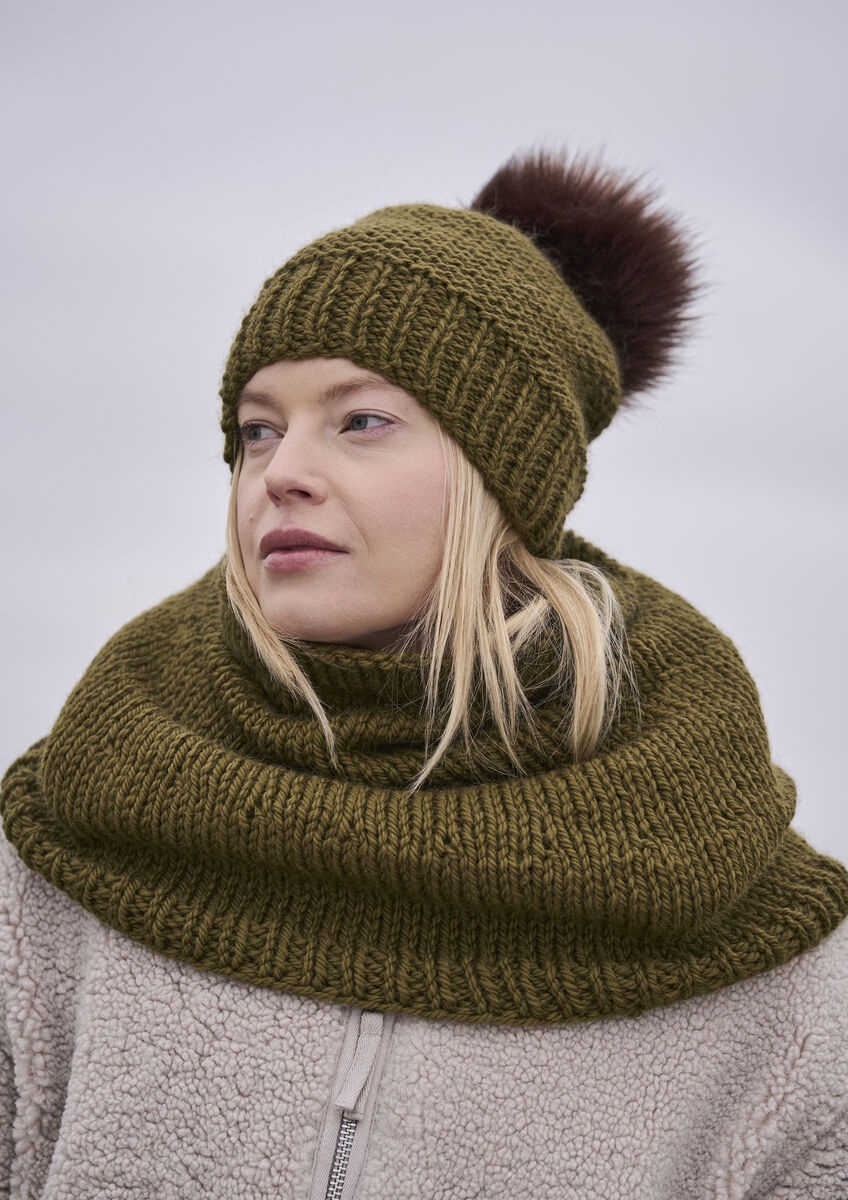
Mode at Rowan Pattern - Salle + Highoak
Easy to wear, Salle snood and Highoak hat, both knitted using Chunky Wool, make the perfect pair! Highoak is a cosy and quick-to-knit garter stitch beanie with a deep rib brim for added warmth and a snug and comfortable fit. Top with a pom pom for a luxurious finish! Salle is a wonderfully cosy snood, knitted in the round from the neck down. This method allows for gradual increases at various stages, shaping the snood perfectly for a comfortable and stylish fit.
Brand: Mode at Rowan
Category: Arts & Entertainment > Hobbies & Creative Arts > Arts & Crafts > Crafting Patterns & Molds > Needlecraft Patterns